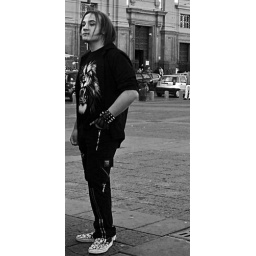
The black lion (i don't wanna walk around with you)